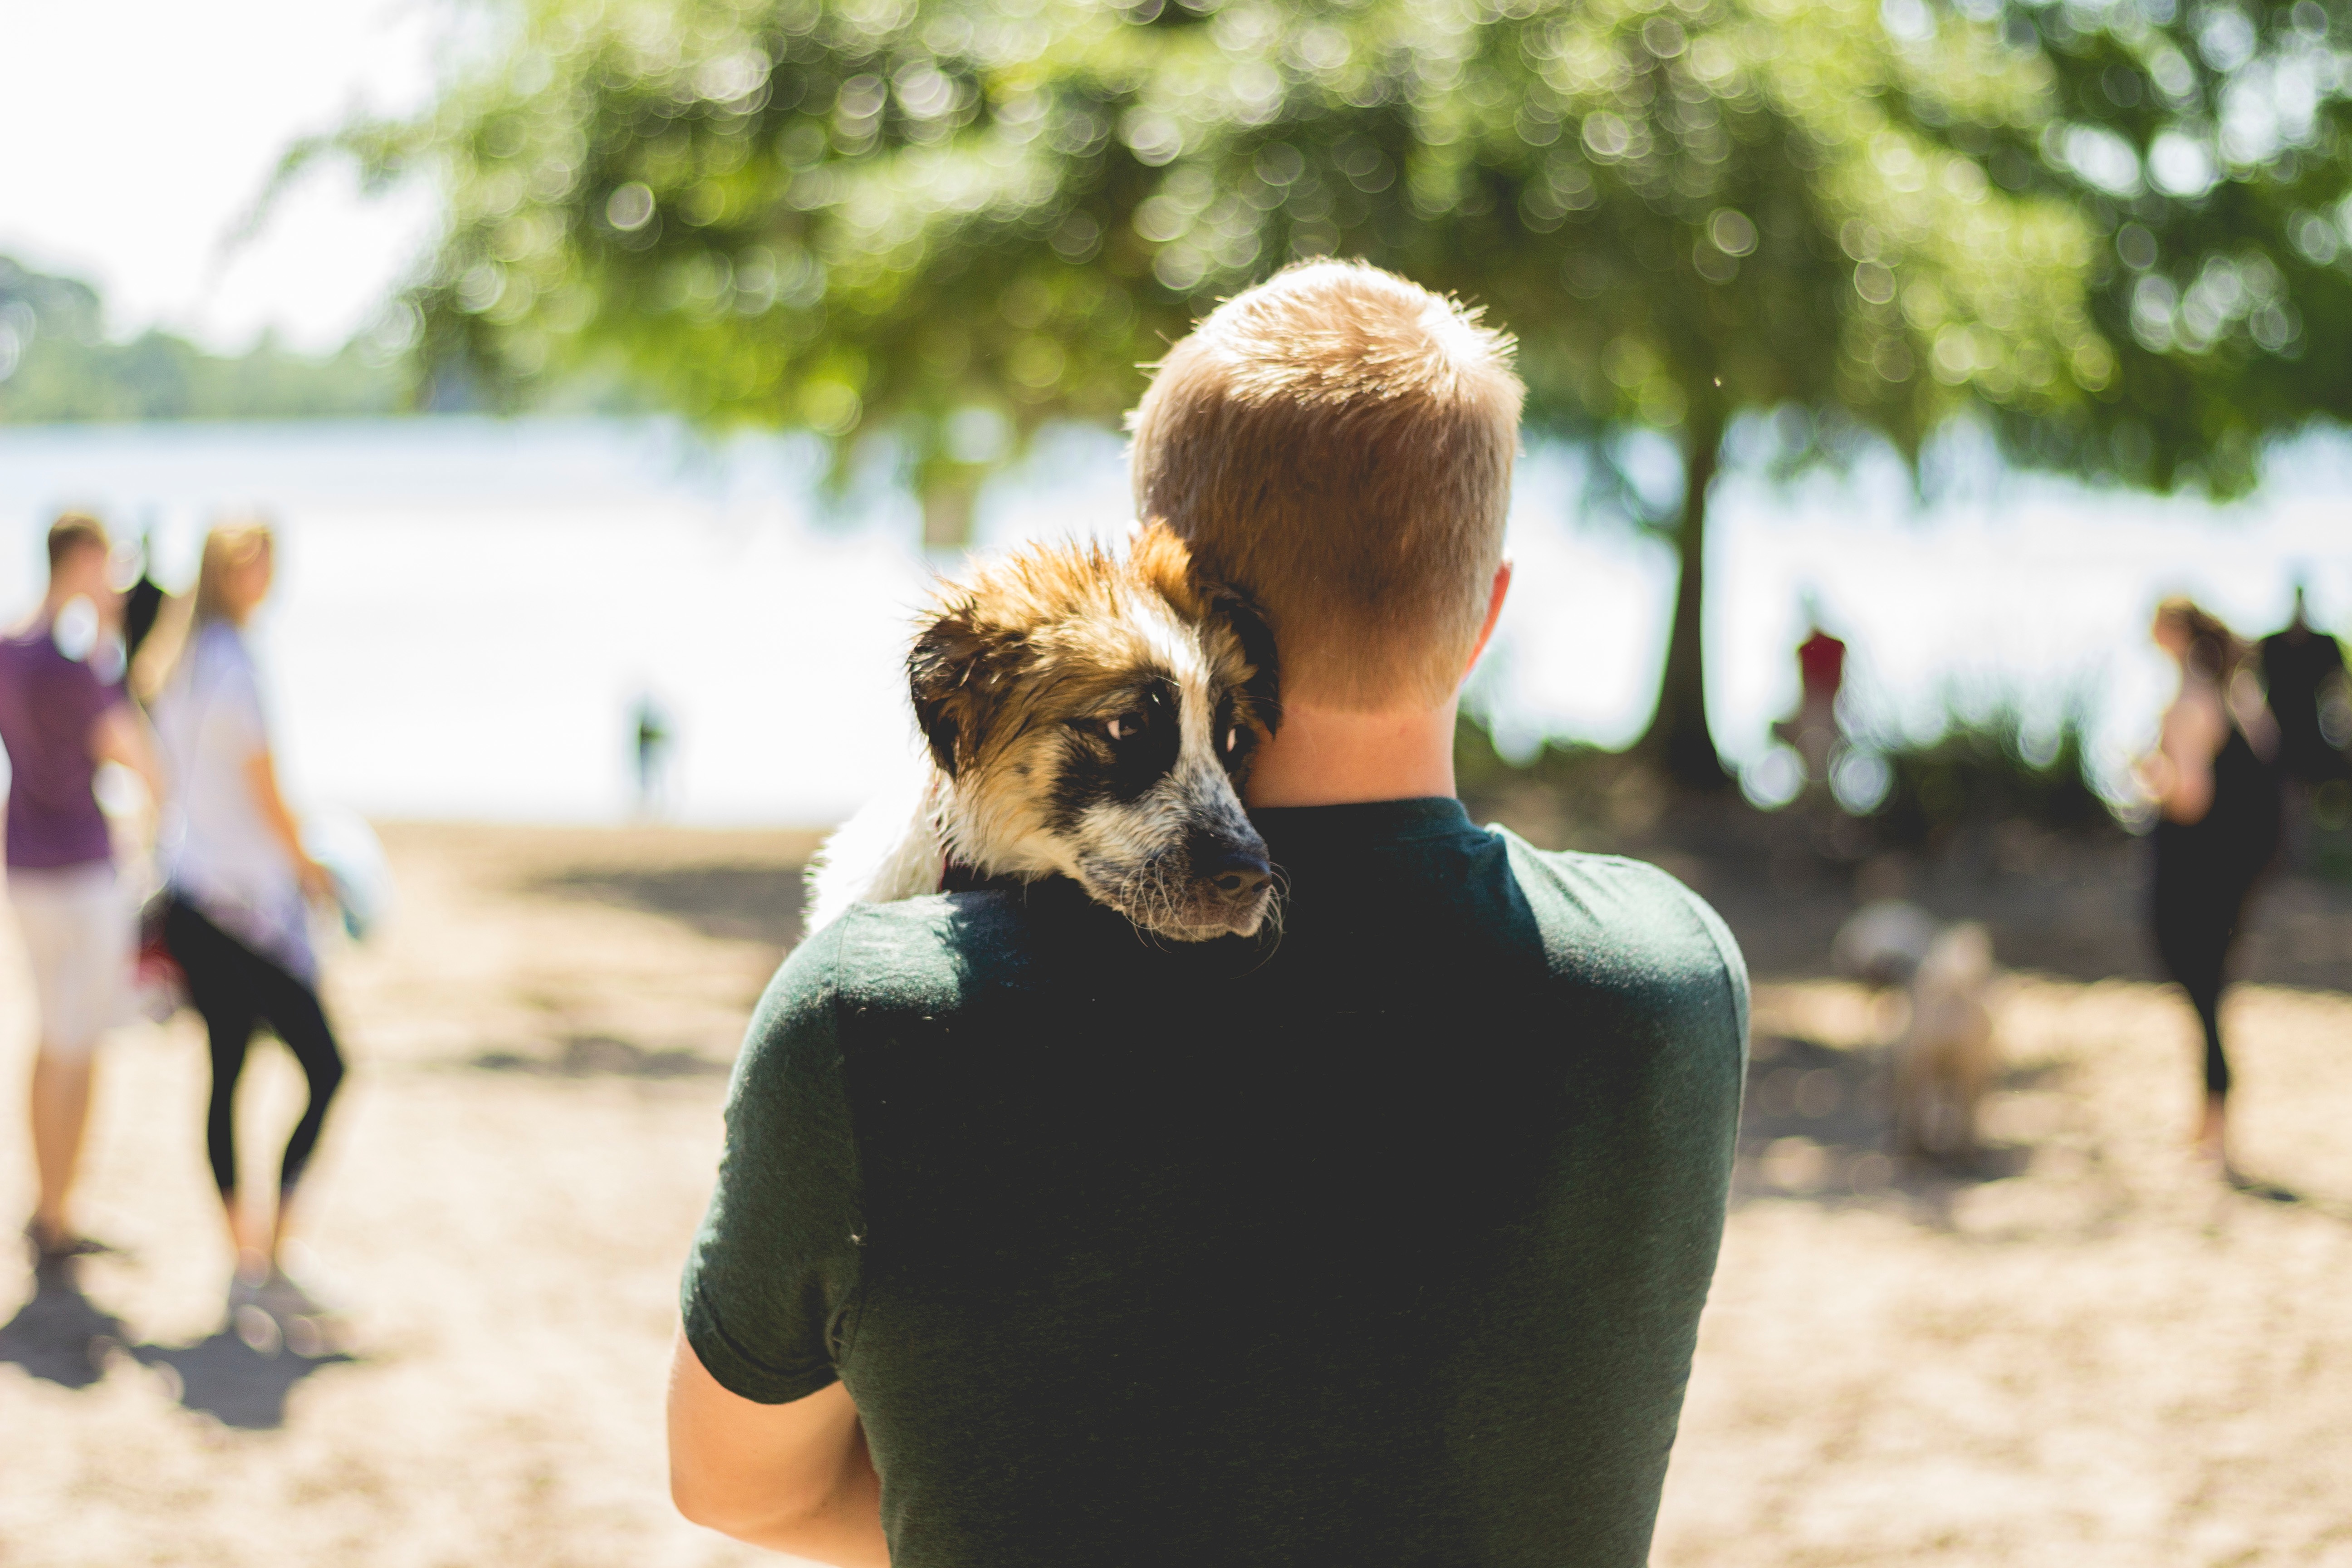
people, spring, fun, interaction, dog like mammal